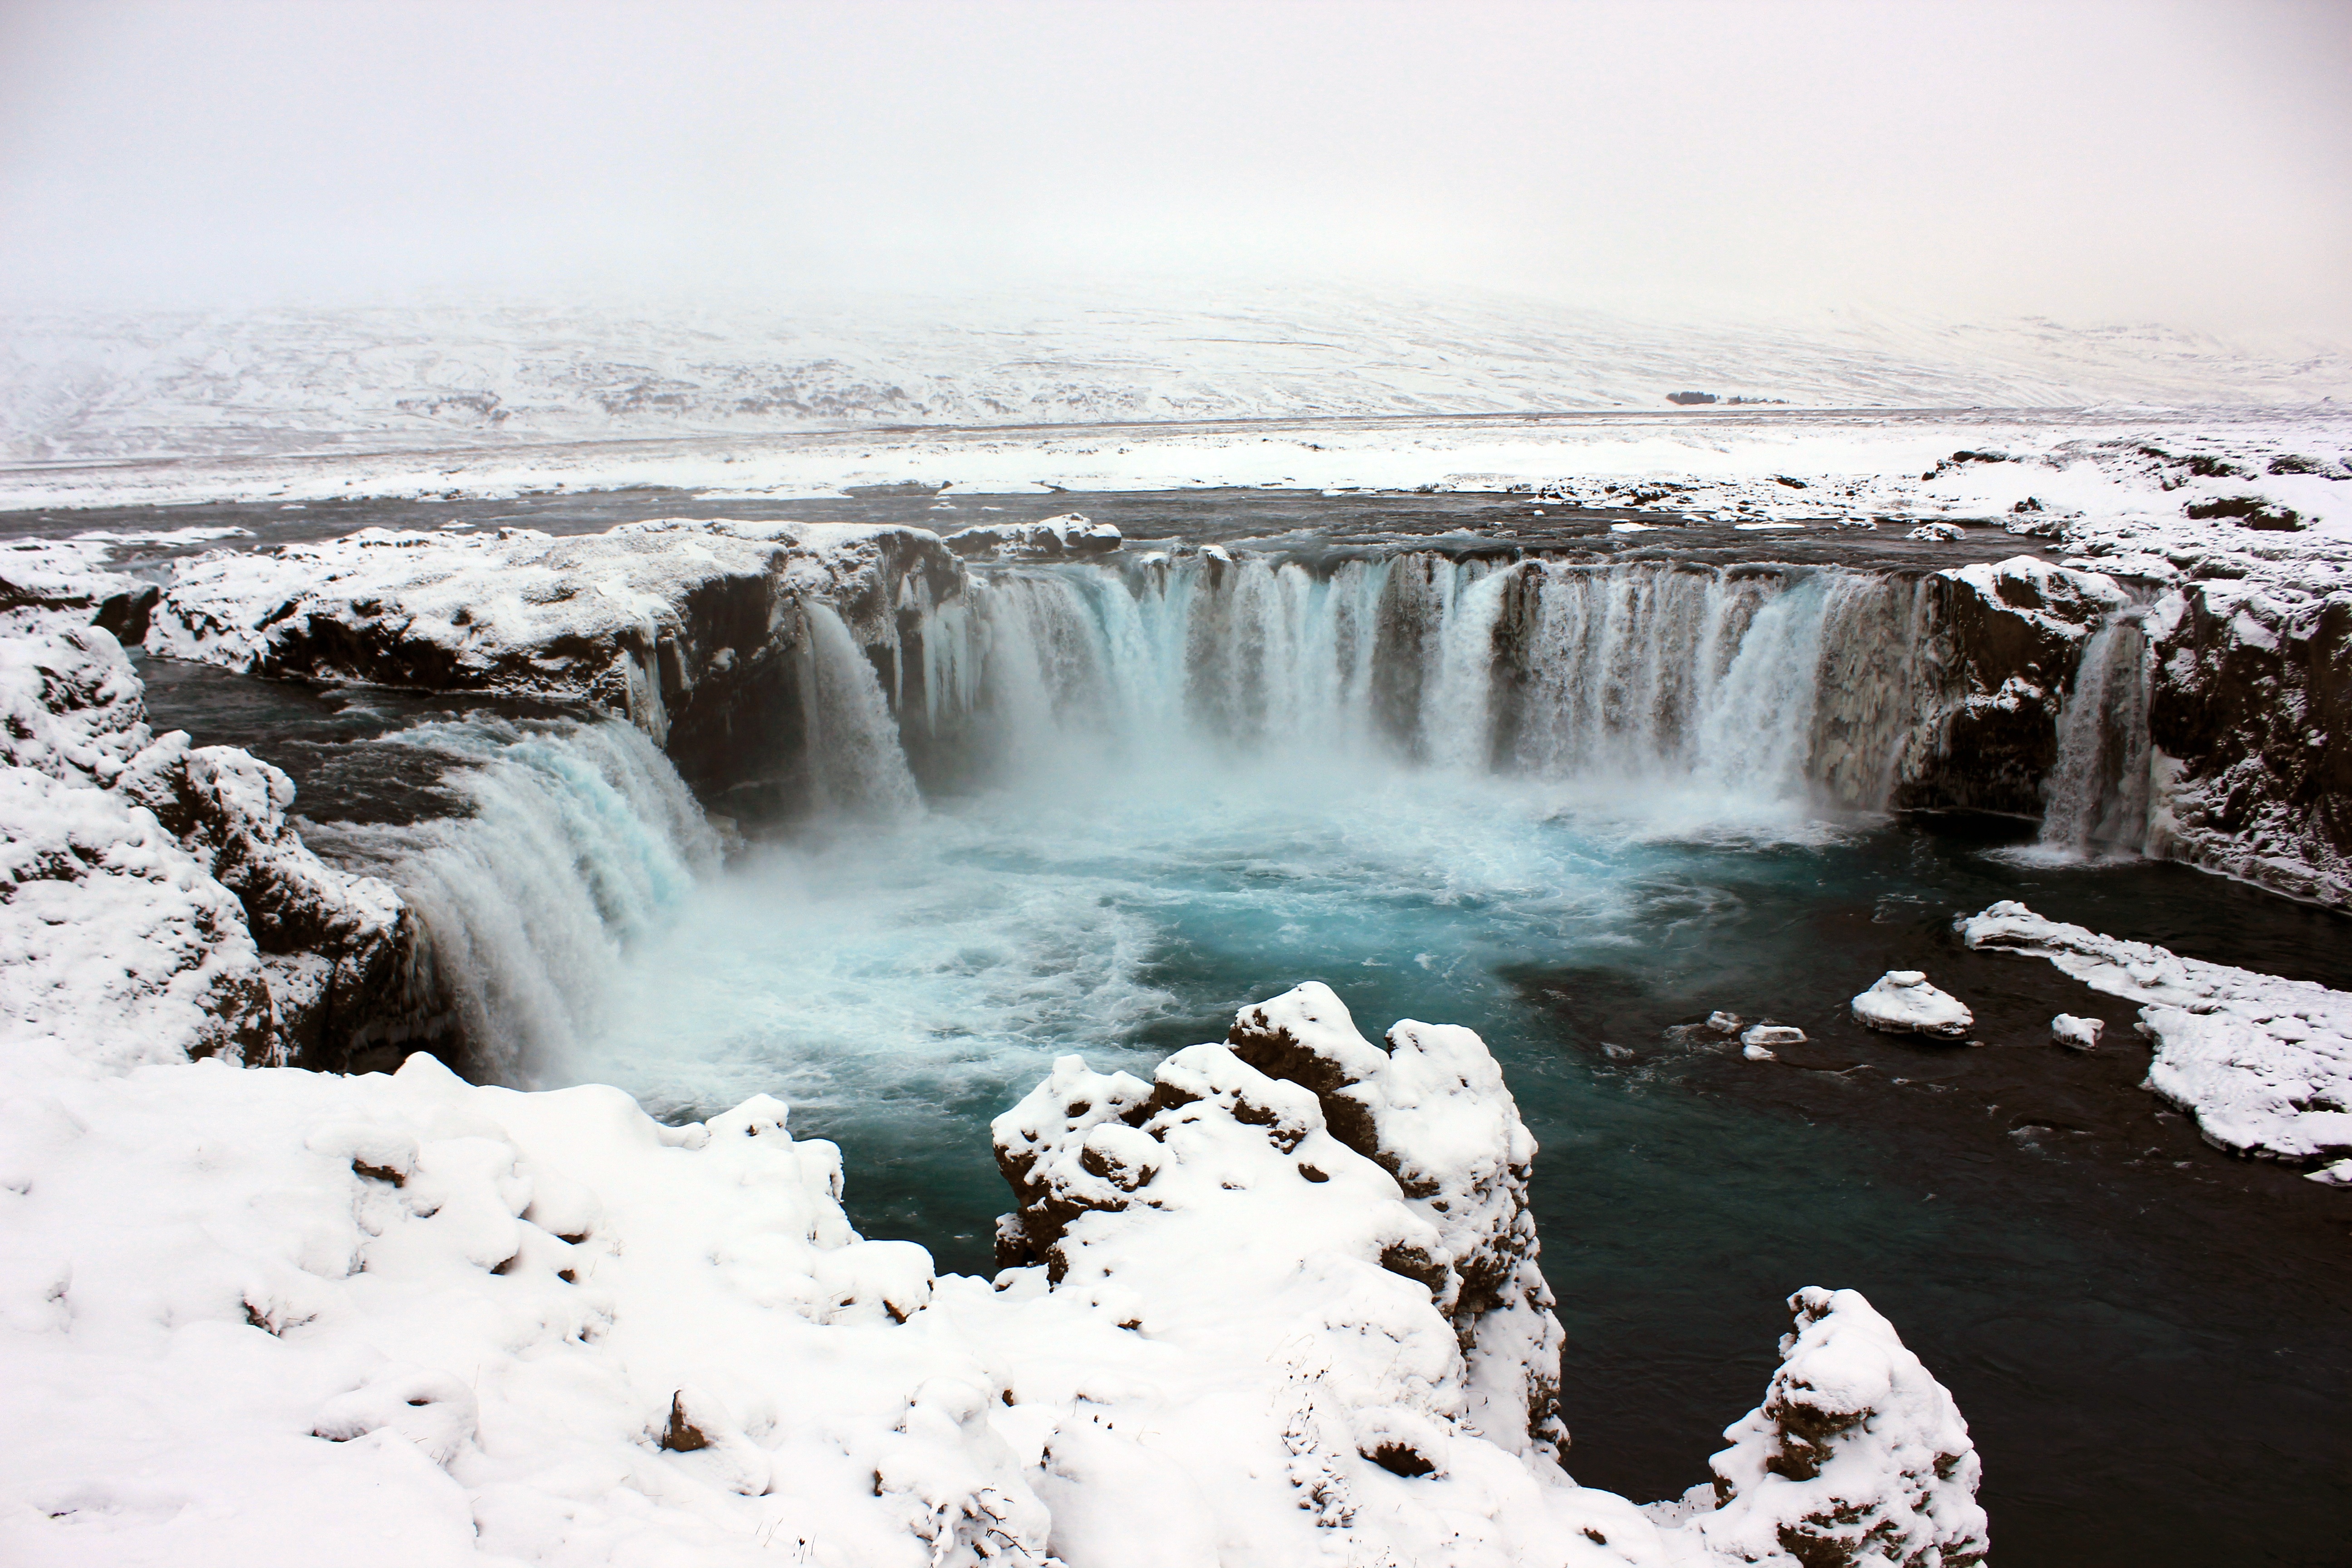
landscape, sea, water, nature, rock, waterfall, snow, winter, morning, fall, wave, river, travel, environment, stream, ice, natural, weather, rapid, blue, iceland, tourism, season, body of water, water feature, freezing, atmospheric phenomenon